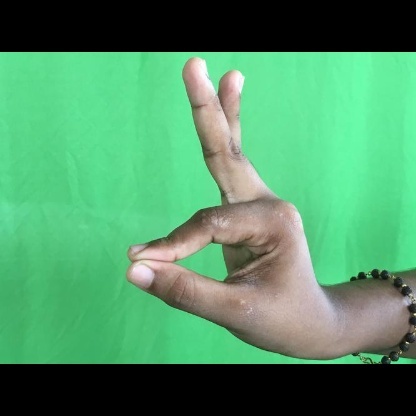
Mudra: Hamsasyam